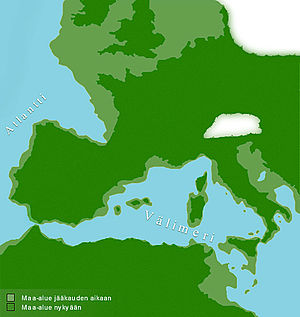
Hovedopholdslinjen
Man kan skimte oppe i højre hjørne hvordan Vestjylland lige nøjagtigt går fri af isen.
Hovedopholdslinjen, Hovedstilstandslinjen eller Ussings israndslinje er Danmarks vigtigste landskabs- eller terrængrænse. Den angiver isens maksimale udbredelse i Danmark under Weichsel-istiden, der var den sidste istid. Da istiden bød på flere gletcherfremstød, findes der andre, men mindre tydelige spor af disse fremstøds maksimale udstrækning.